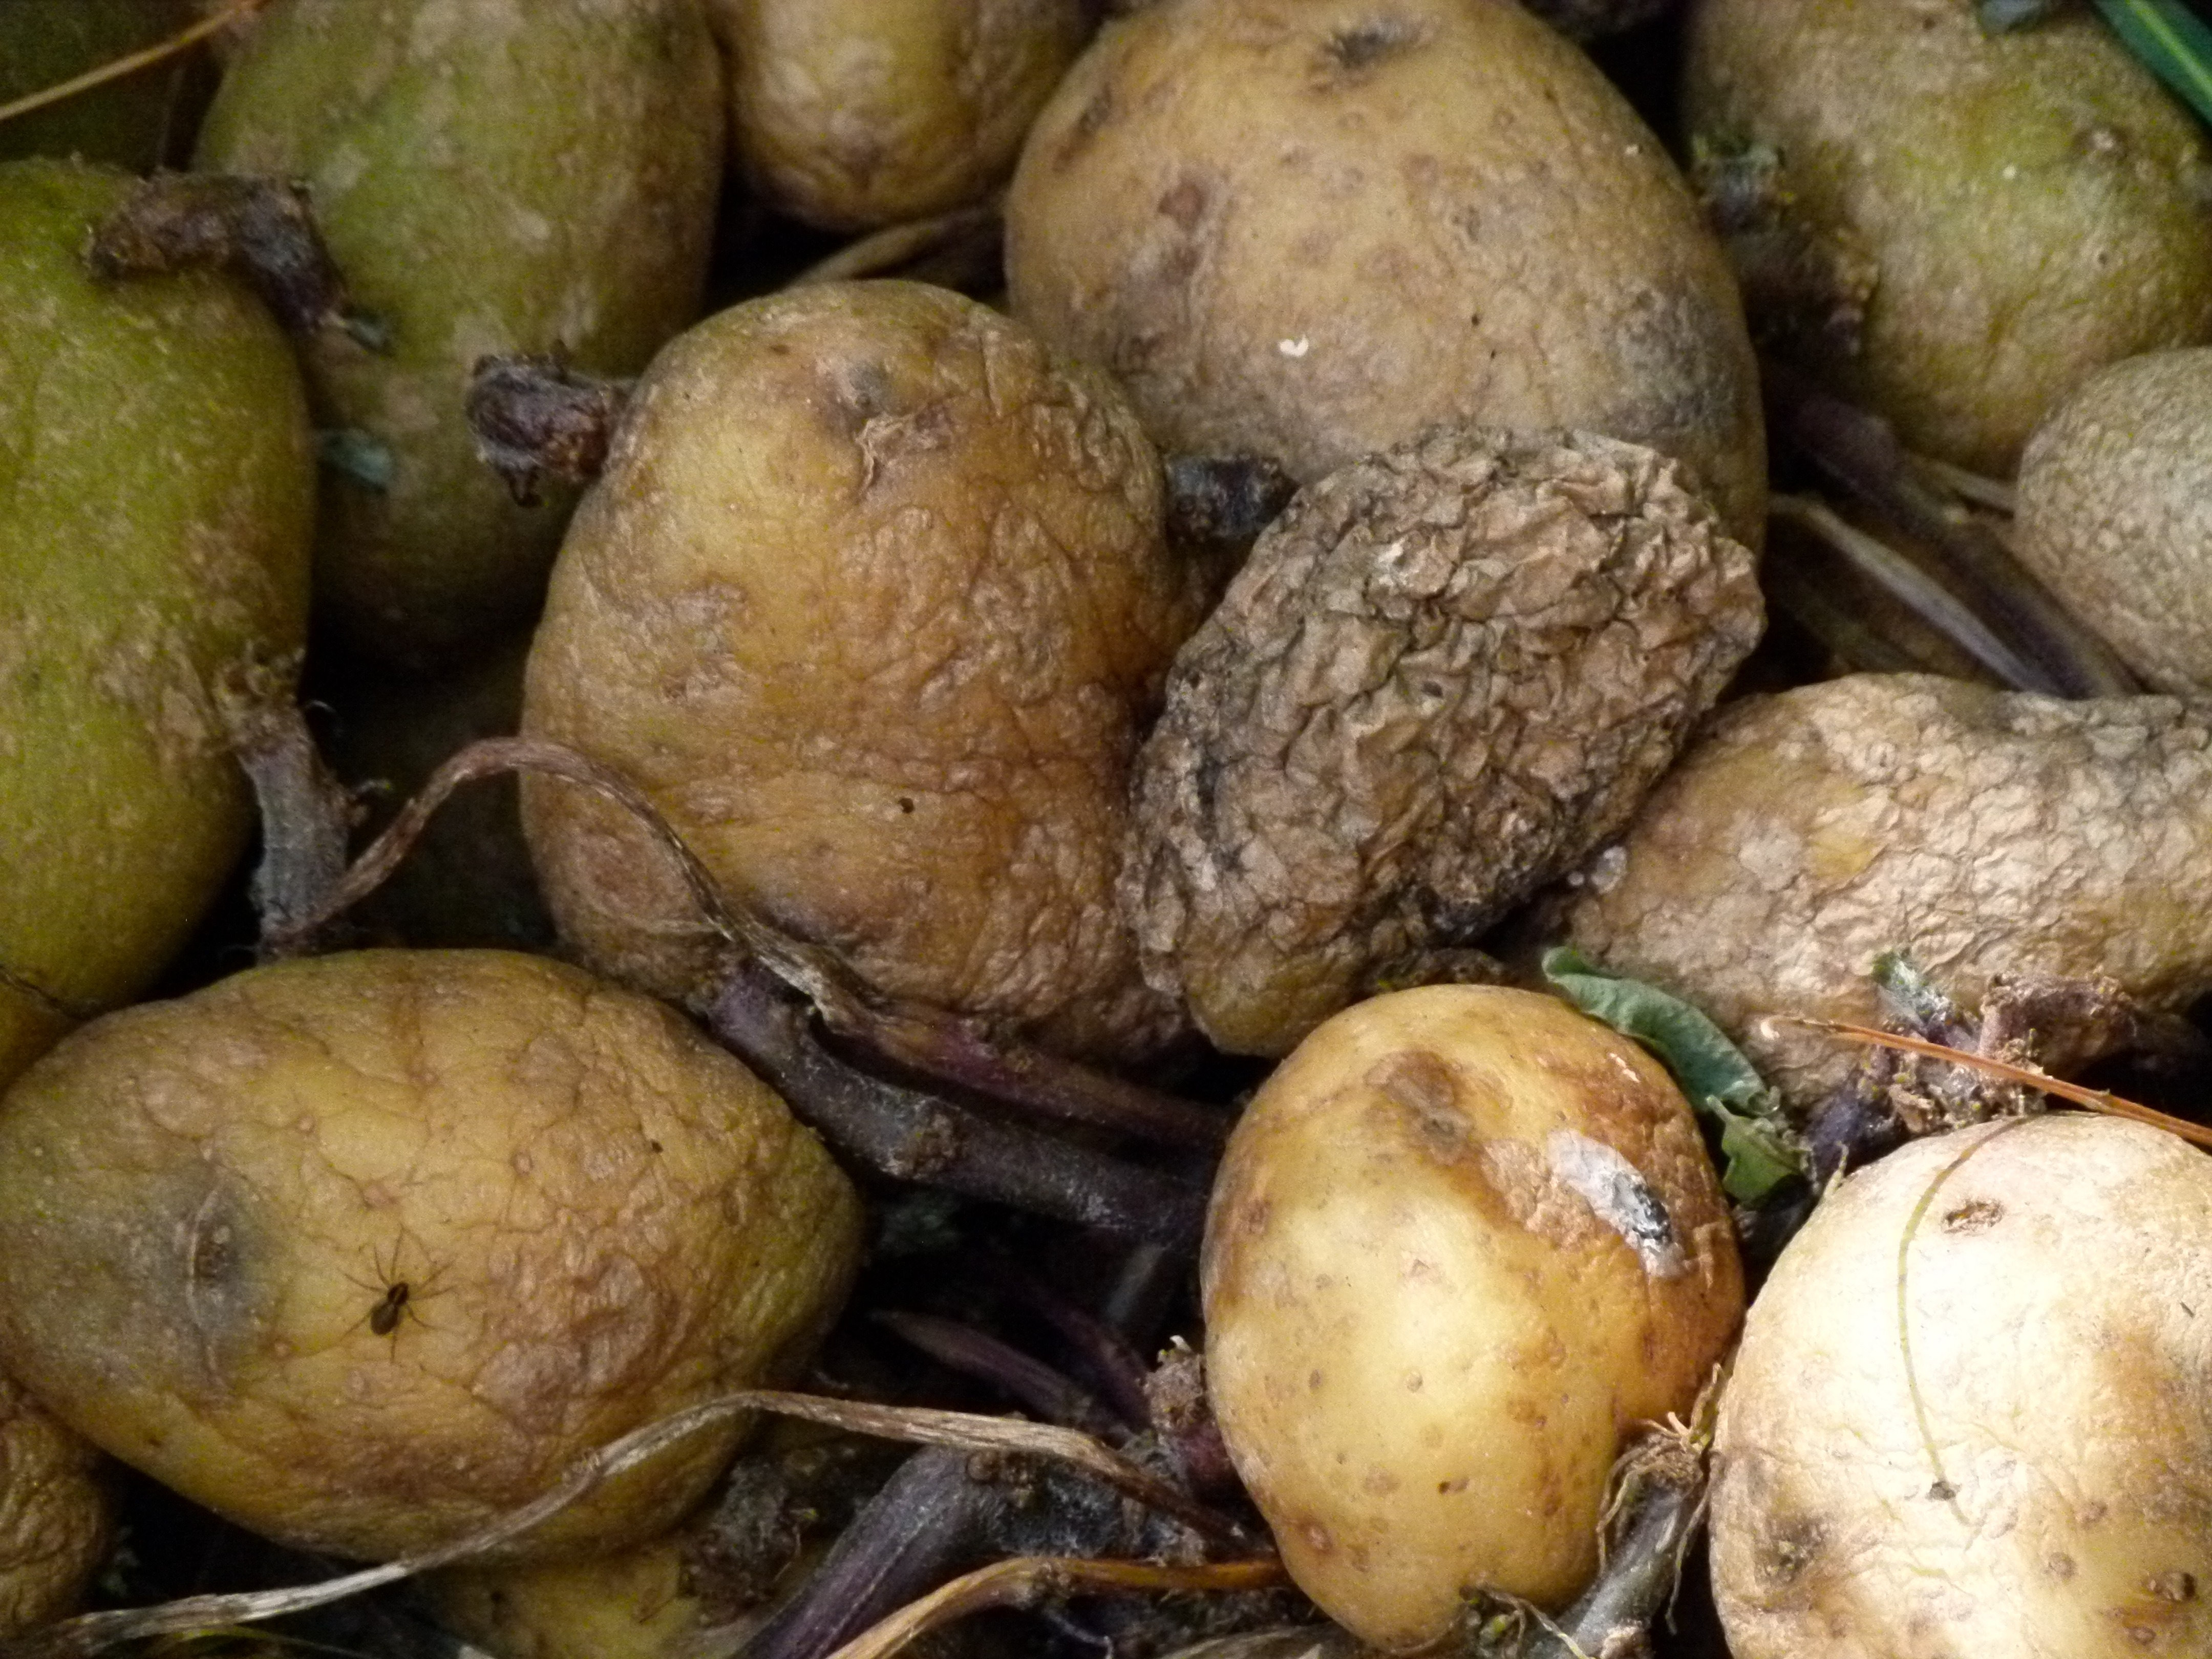
plant, old, food, produce, vegetable, decay, gourd, rot, rotting, bad, mold, rotten, moldy, flowering plant, tuber, unhealthy, root vegetable, disgusting, land plant, mildew, rotting potatoes